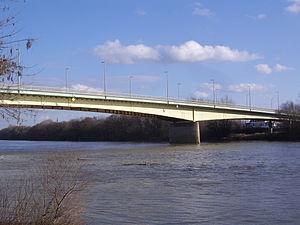
Cette liste de ponts de Hongrie présente les ponts remarquables de Hongrie, tant par leurs caractéristiques dimensionnelles, que par leur intérêt architectural ou historique.